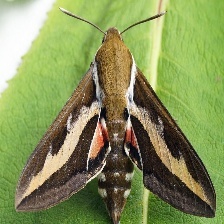
Species: HUMMING BIRD HAWK MOTH